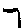
Label: 7